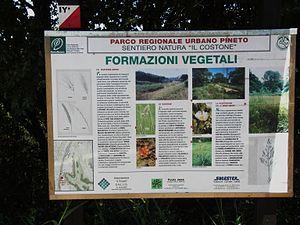
Le parc régional urbain du Pineto est une zone naturelle protégée de la région du Latium, située dans la ville de Rome, et institué en 1987.